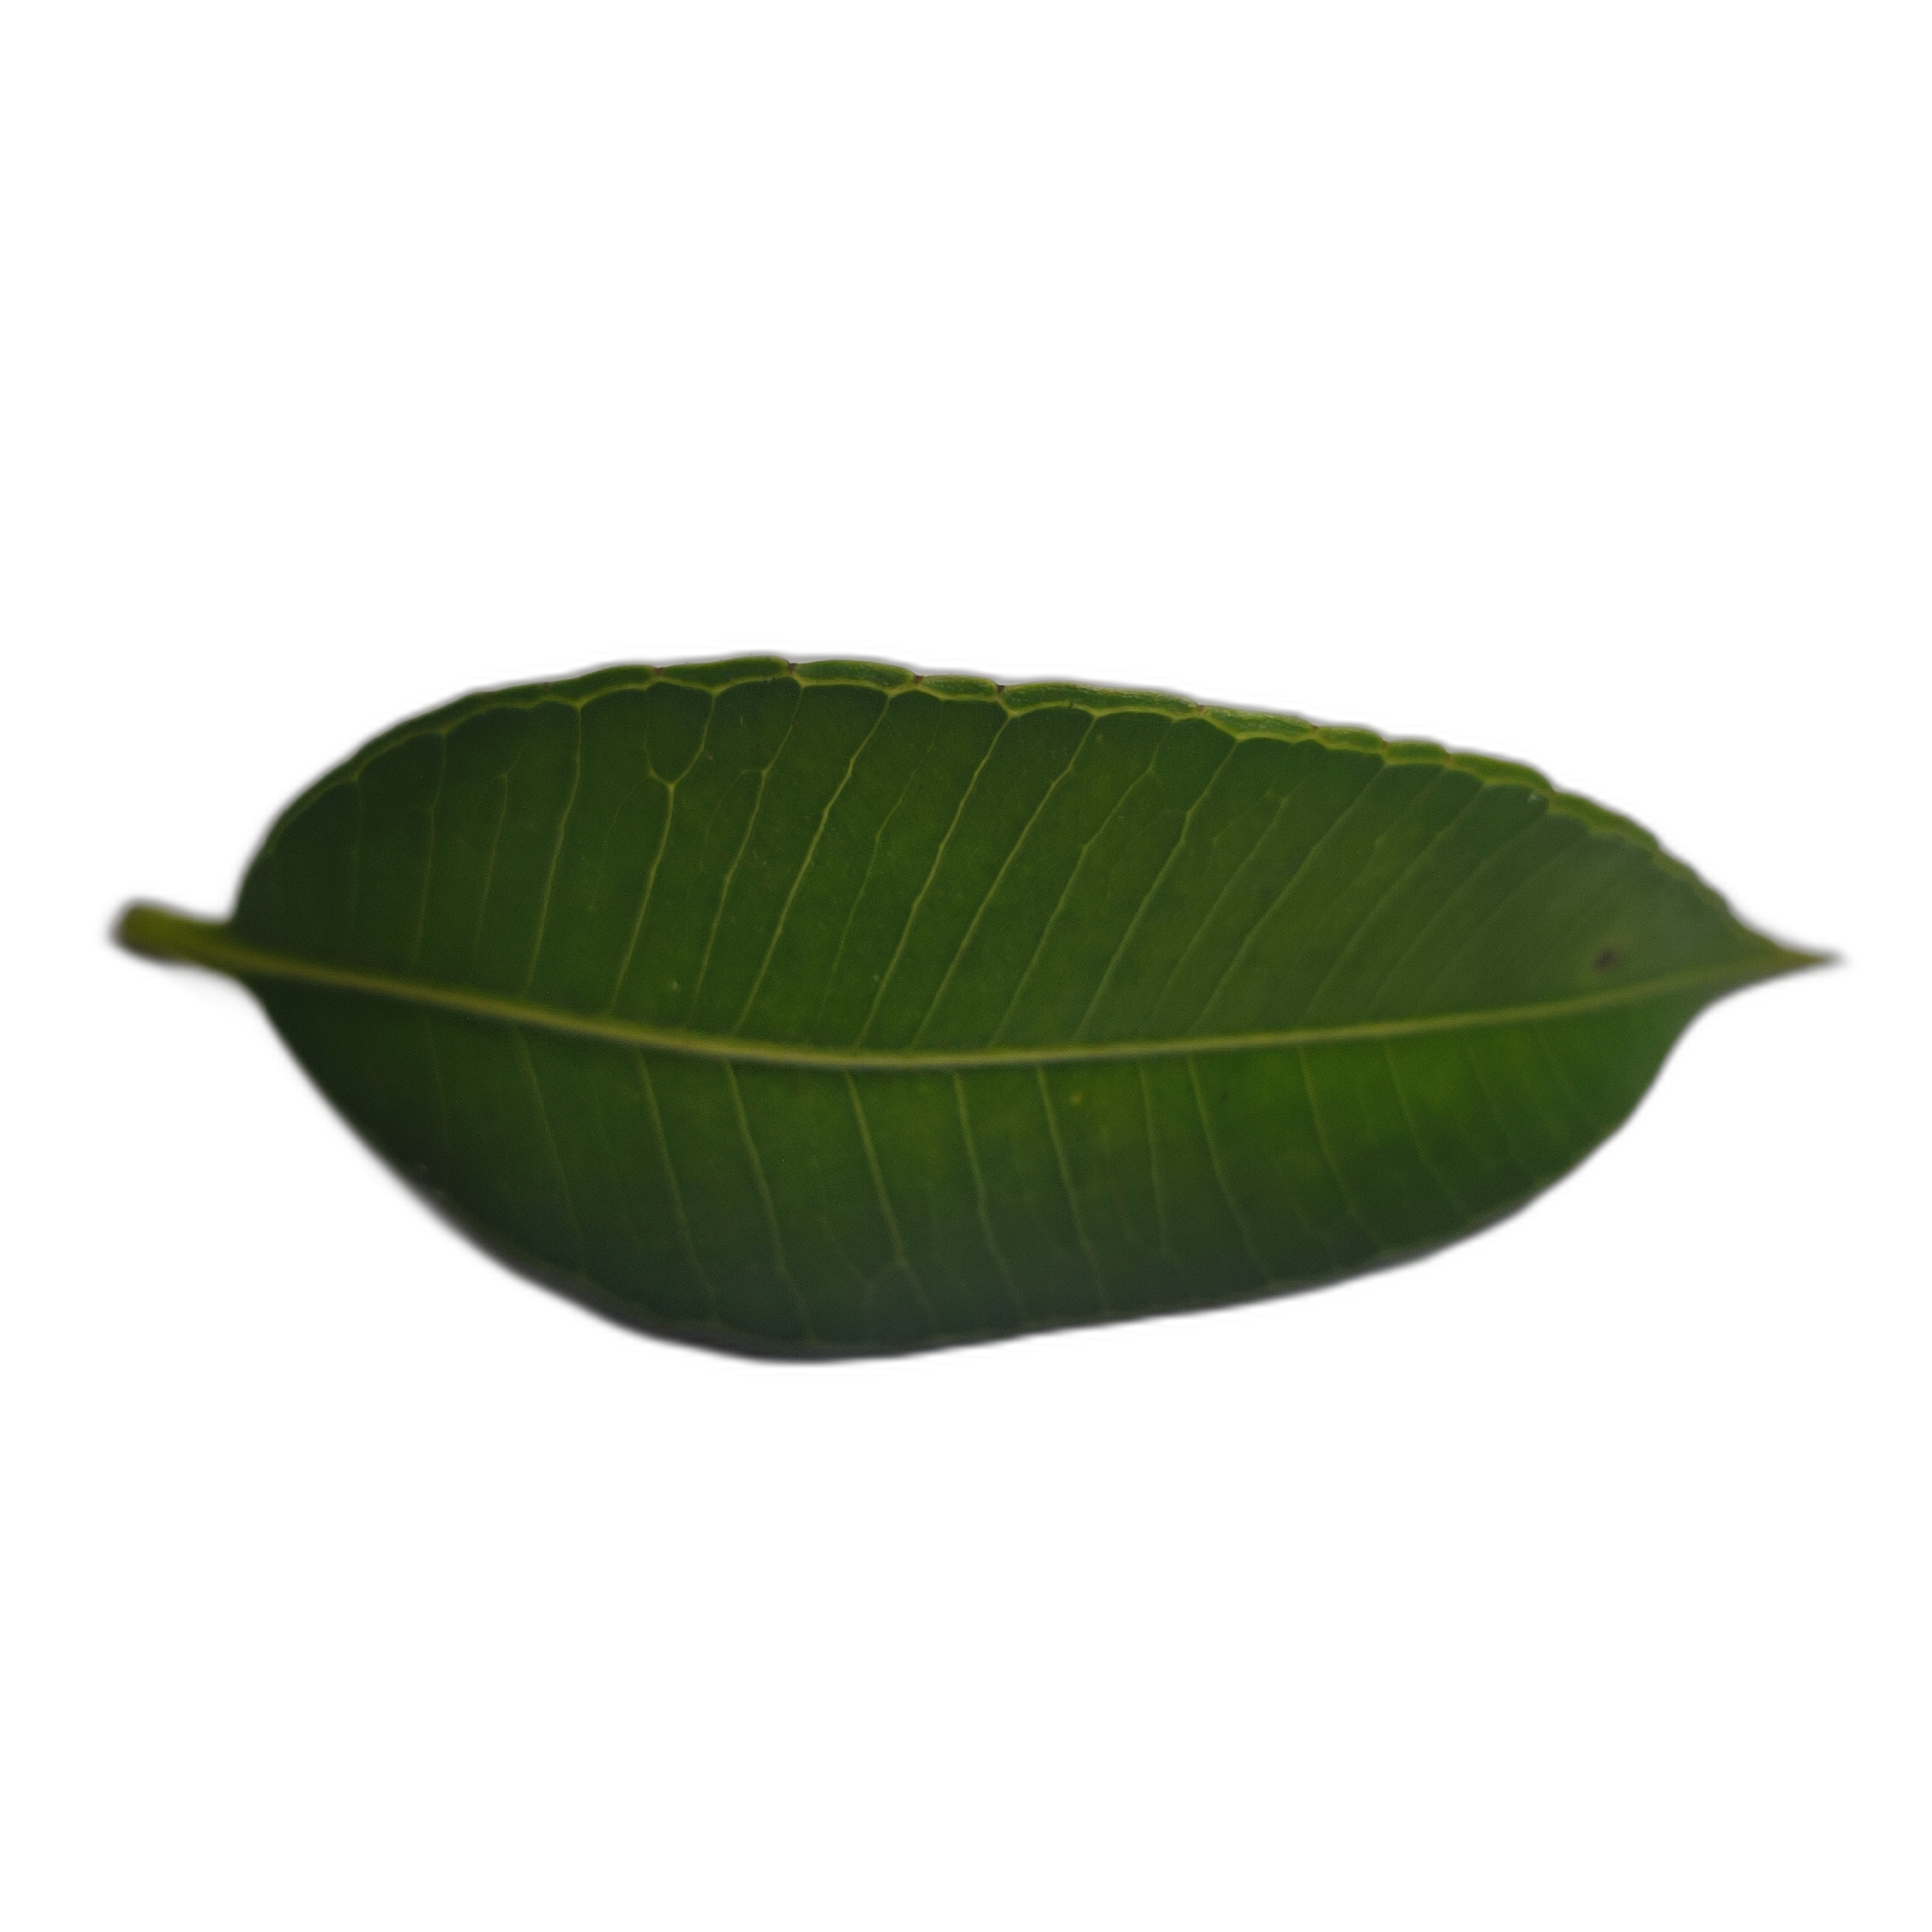
Label: healthy